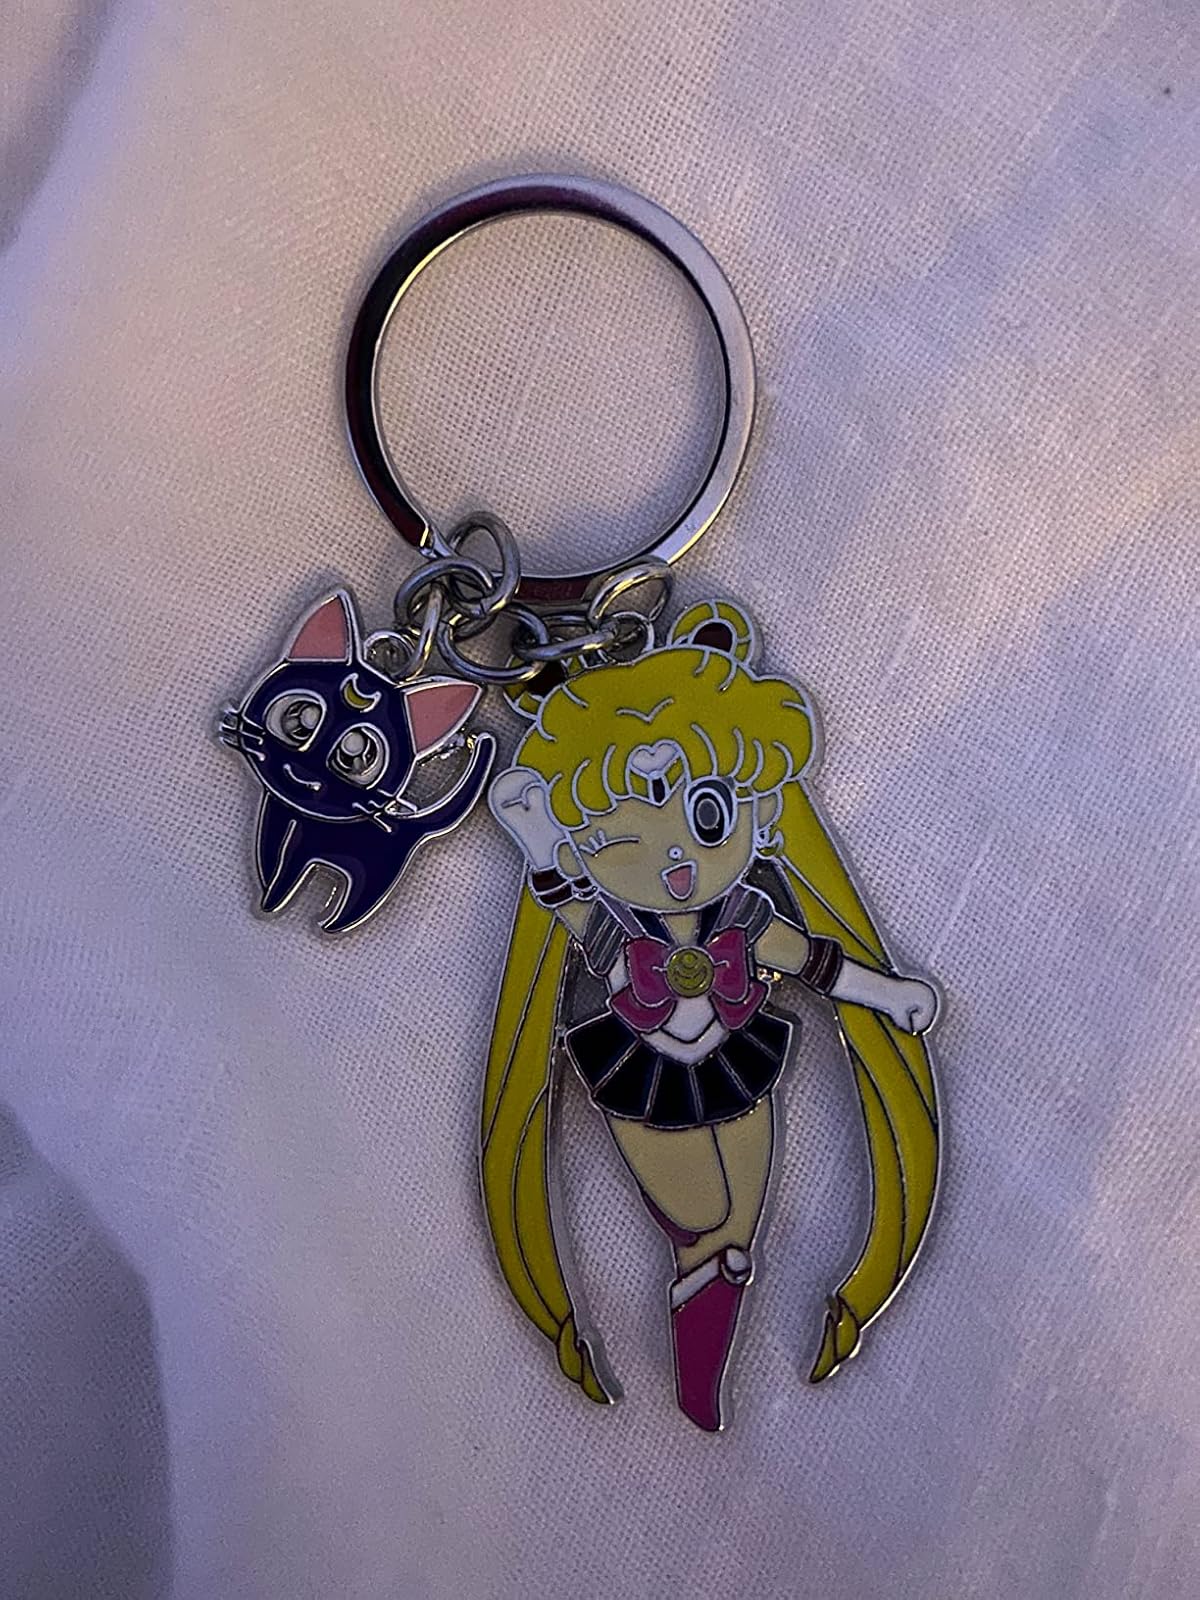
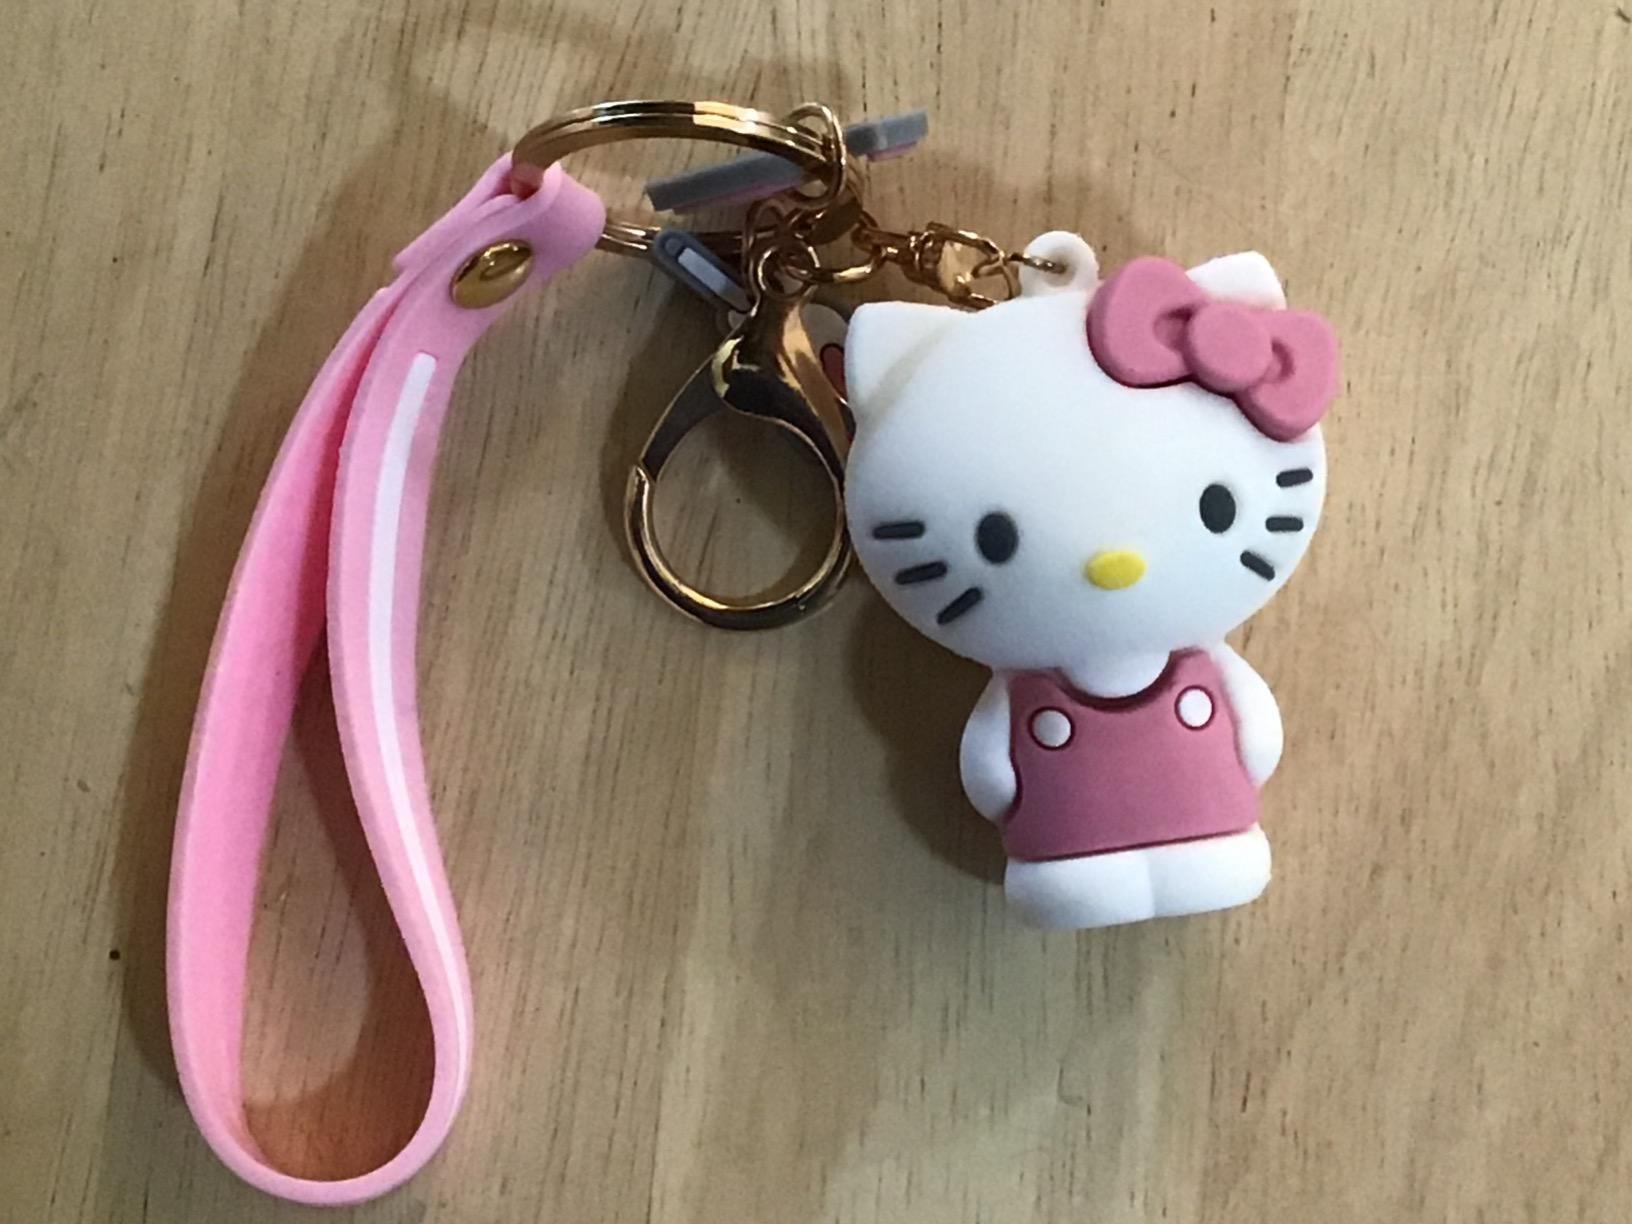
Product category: accessories_keychain
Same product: no